Clem Beckett

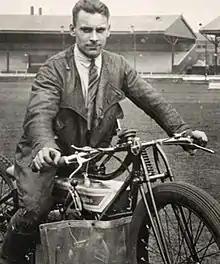
Clem Beckett (1928)

Clem Beckett (1906 – 12 February 1937) was a British communist, trade union leader, champion speedway rider, and pioneer of Motorcycle speedway sports. He was the winner of the Golden Helmet at Owlerton Stadium, and was famous throughout Europe for his motorsport stunts. In response to the numerous deaths of young speedway racers, Beckett founded the Dirt Track Riders' Association, a trade union catering to speedway racers. In 1936 he became one of the first British volunteers to join the International Brigades during the Spanish Civil War. He was killed at the age of 31 while manning a machine gun, sacrificing himself to cover the retreat of fellow British volunteers during the Battle of Jarama.